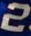
Number: 2